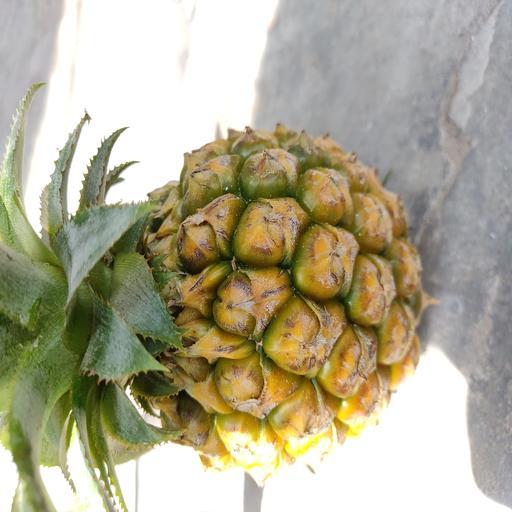
Crop type: Pineapple